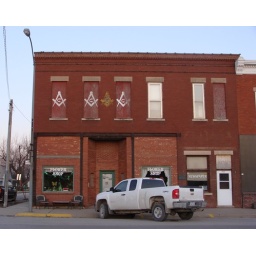
The Masonic Lodge, in Tabor, Iowa. It now apparently houses a flower shop, and a newspaper office.